Duntryleague passage tomb

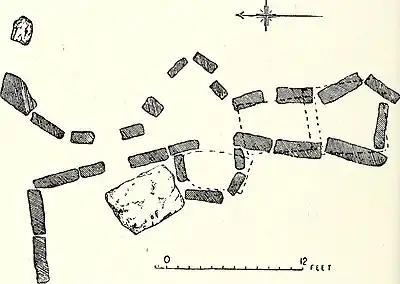
Plan of the tomb

Duntryleague Passage Tomb is located atop Duntryleague Hill, WNW of Galbally, County Limerick. The hill overlooks the River Loobagh valley to the north.